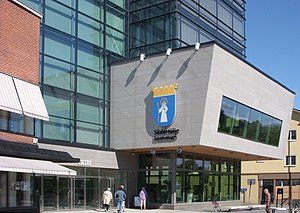
Södertälje kommun
Södertälje kommune ligger i Stockholms län i landskapet Södermanland i Sverige. Kommunens administrationscenter ligger i byen Södertälje.